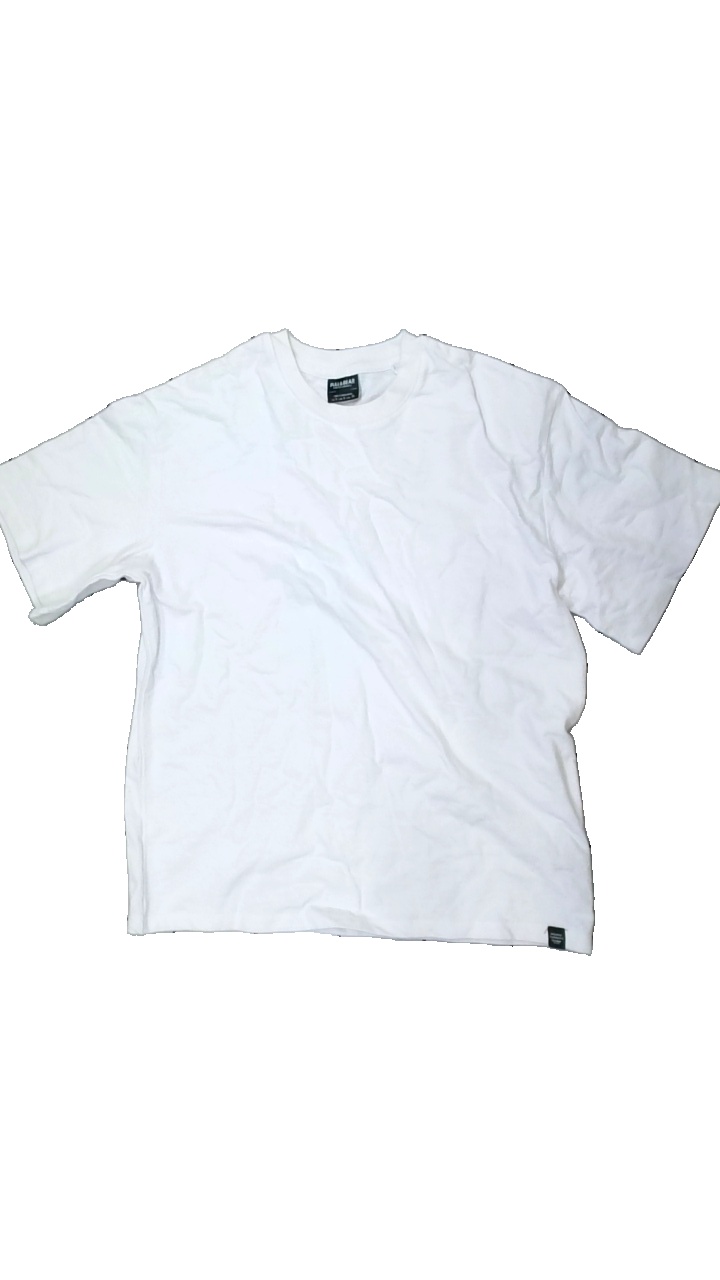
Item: T-shirt (Ladies)
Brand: Pull And Bear
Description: white t-shirt
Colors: White
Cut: Regular, C-collar
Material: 100% Cotton
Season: All
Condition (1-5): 5
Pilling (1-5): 5
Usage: Reuse
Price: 50-100